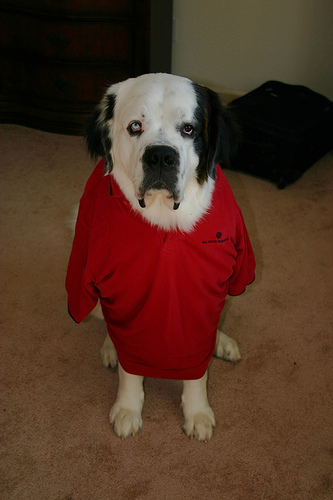
Breed: saint bernard